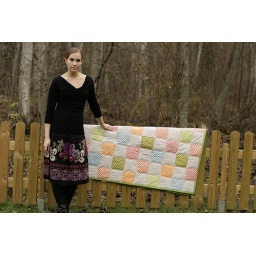
365.258 Don't you dare dig in my flower beds